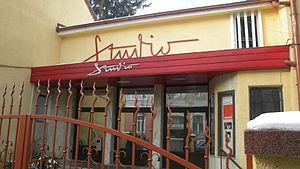
L'Universitatea de Arte din Târgu Mureș est un établissement d'enseignement supérieur roumain.